World War II posters from the Soviet Union

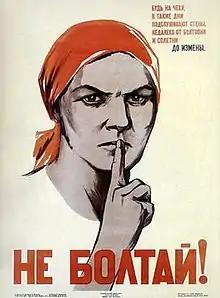
A Soviet war poster by Nina Vatolina conveying the message: "Don't chatter! Gossiping borders on treason" (1941).

Soviet posters during the Eastern Front were visual aids meant to elaborate a certain point in an accessible form, such as the attitudes of the Soviet Government to current events taking place at the front, prevention of defeatism and pessimism, or the inspiration of the troops and the people. The Soviet posters of World War II are works of art and reflect elements of the Soviet cultural heritage. Such posters were often displayed at special stands, referred to as "windows of TASS".